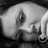
Emotion: sad